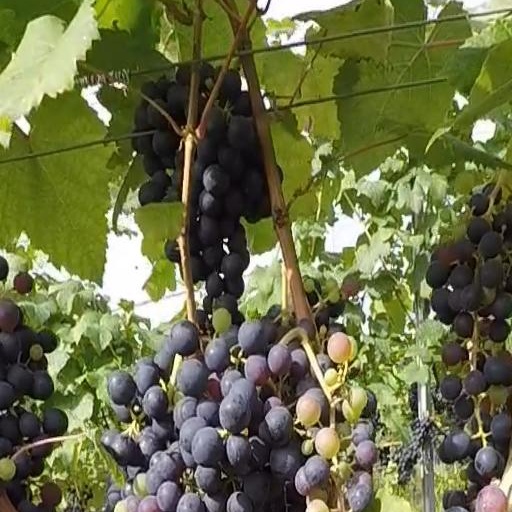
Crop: grape